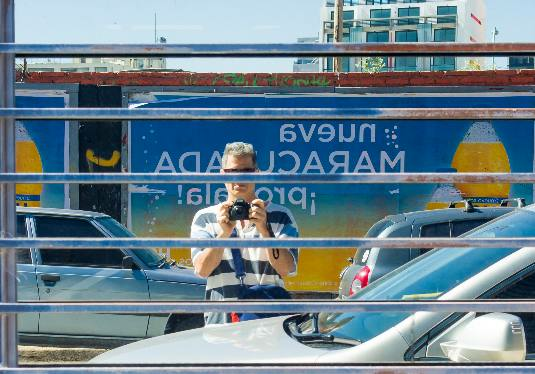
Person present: Yes